Akzidenz-Grotesk

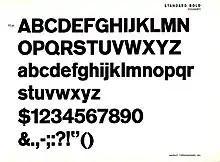
Akzidenz-Grotesk's bold weight

Berthold's Akzidenz-Grotesk family by the late metal type period included the following styles. English names are taken from Berthold's Type Specimen No. 473 except where stated otherwise: